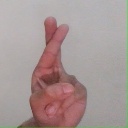
अक्षर: र